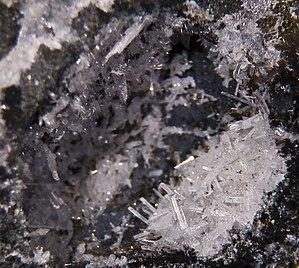
Laurionite - Baie de Thorikos, district minier du Laurion, Attique, Grèce - (vue 1x1cm)